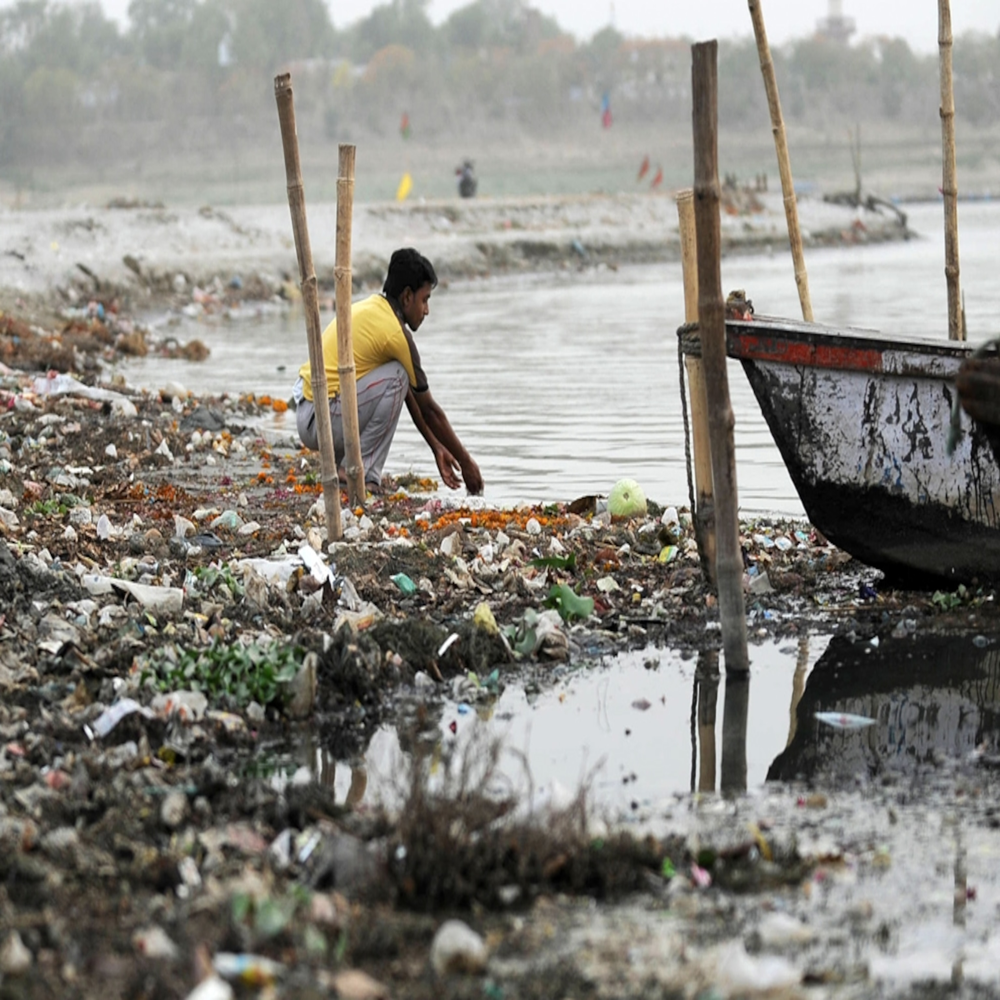
Body of water present: yes
Land polluted: yes
Water polluted: yes
Pollution percentage: 40%